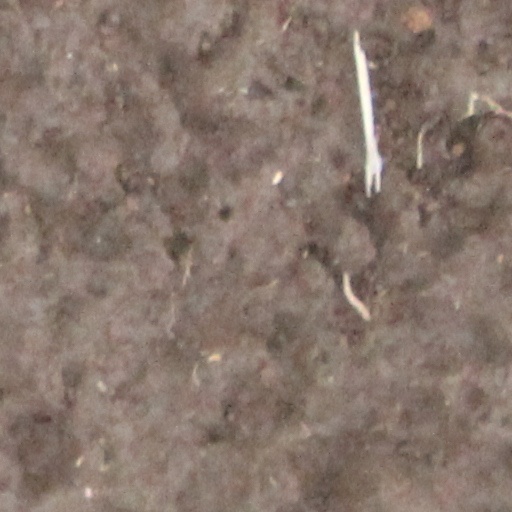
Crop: wheat